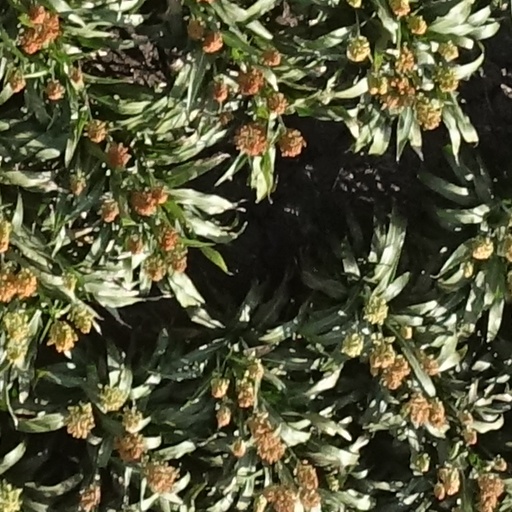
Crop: sorghum